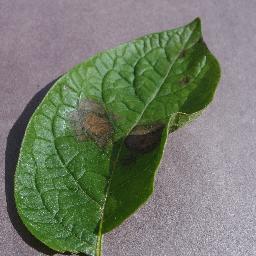
Label: Potato___Late_blight